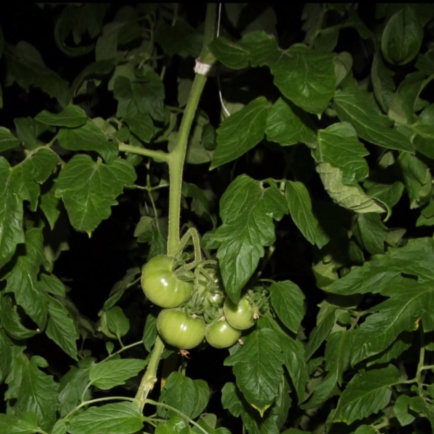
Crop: tomato